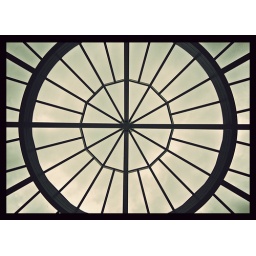
this is the roof of a bus stop in Harbour Island.